TNT (Norwegian band)

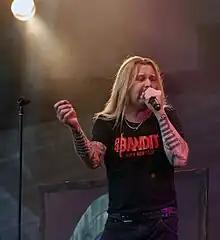
Tony Mills

Diesel Dahl returned to TNT in 2000, and the band started working on new material. The Japan only EP Taste was issued April 2003 which included a TELL NO TALES outtake DESTINY as well still unreleased in most regions Magic Little Nightmare. Their eighth studio album, "My Religion", was released in 2004. Months after the album release, Morty Black decided to leave the band due to personal and professional differences, and Sid Ringsby took his place for the following concerts and the album "All the Way to the Sun", which was released in the fall of 2005. A single, "Sometimes" was released on 25 July in Norway. At the end of the year Victor Borge became TNT's new permanent bassist.